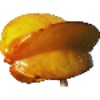
Label: Carambula 1